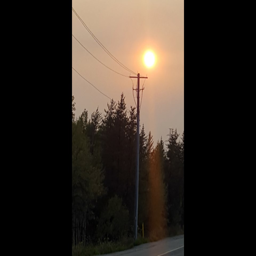
sunrise was pretty impressive , but so was sunset .